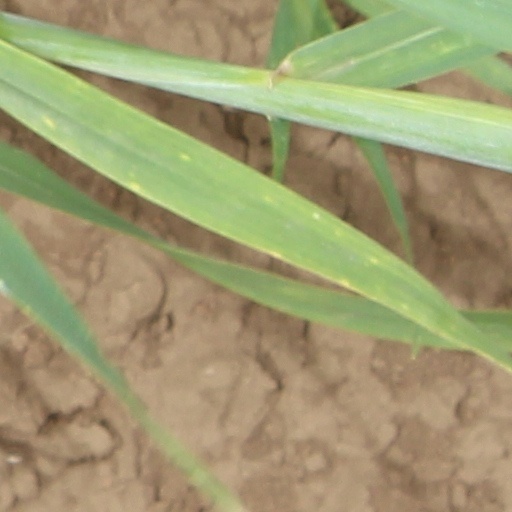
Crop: wheat